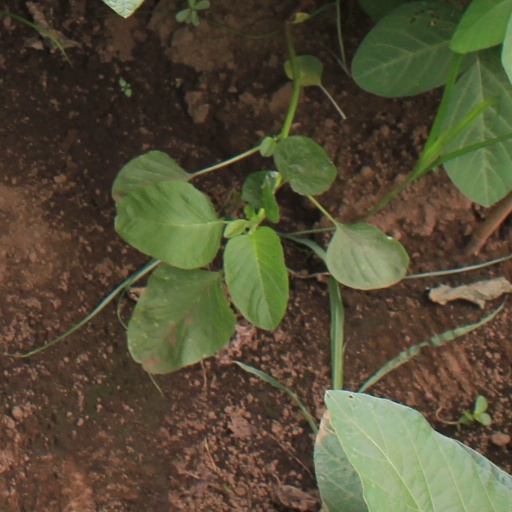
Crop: soybean